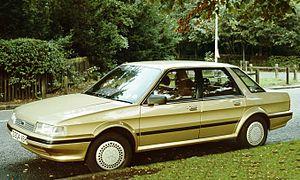
L'Austin Montego est une voiture commercialisée de 1984 à 1995 par le groupe British Leyland, d'abord sous les marques Austin et MG, puis par Rover de 1989 à 1994, pour remplacer les Morris Ital, Austin Ambassador et MG Magnette.